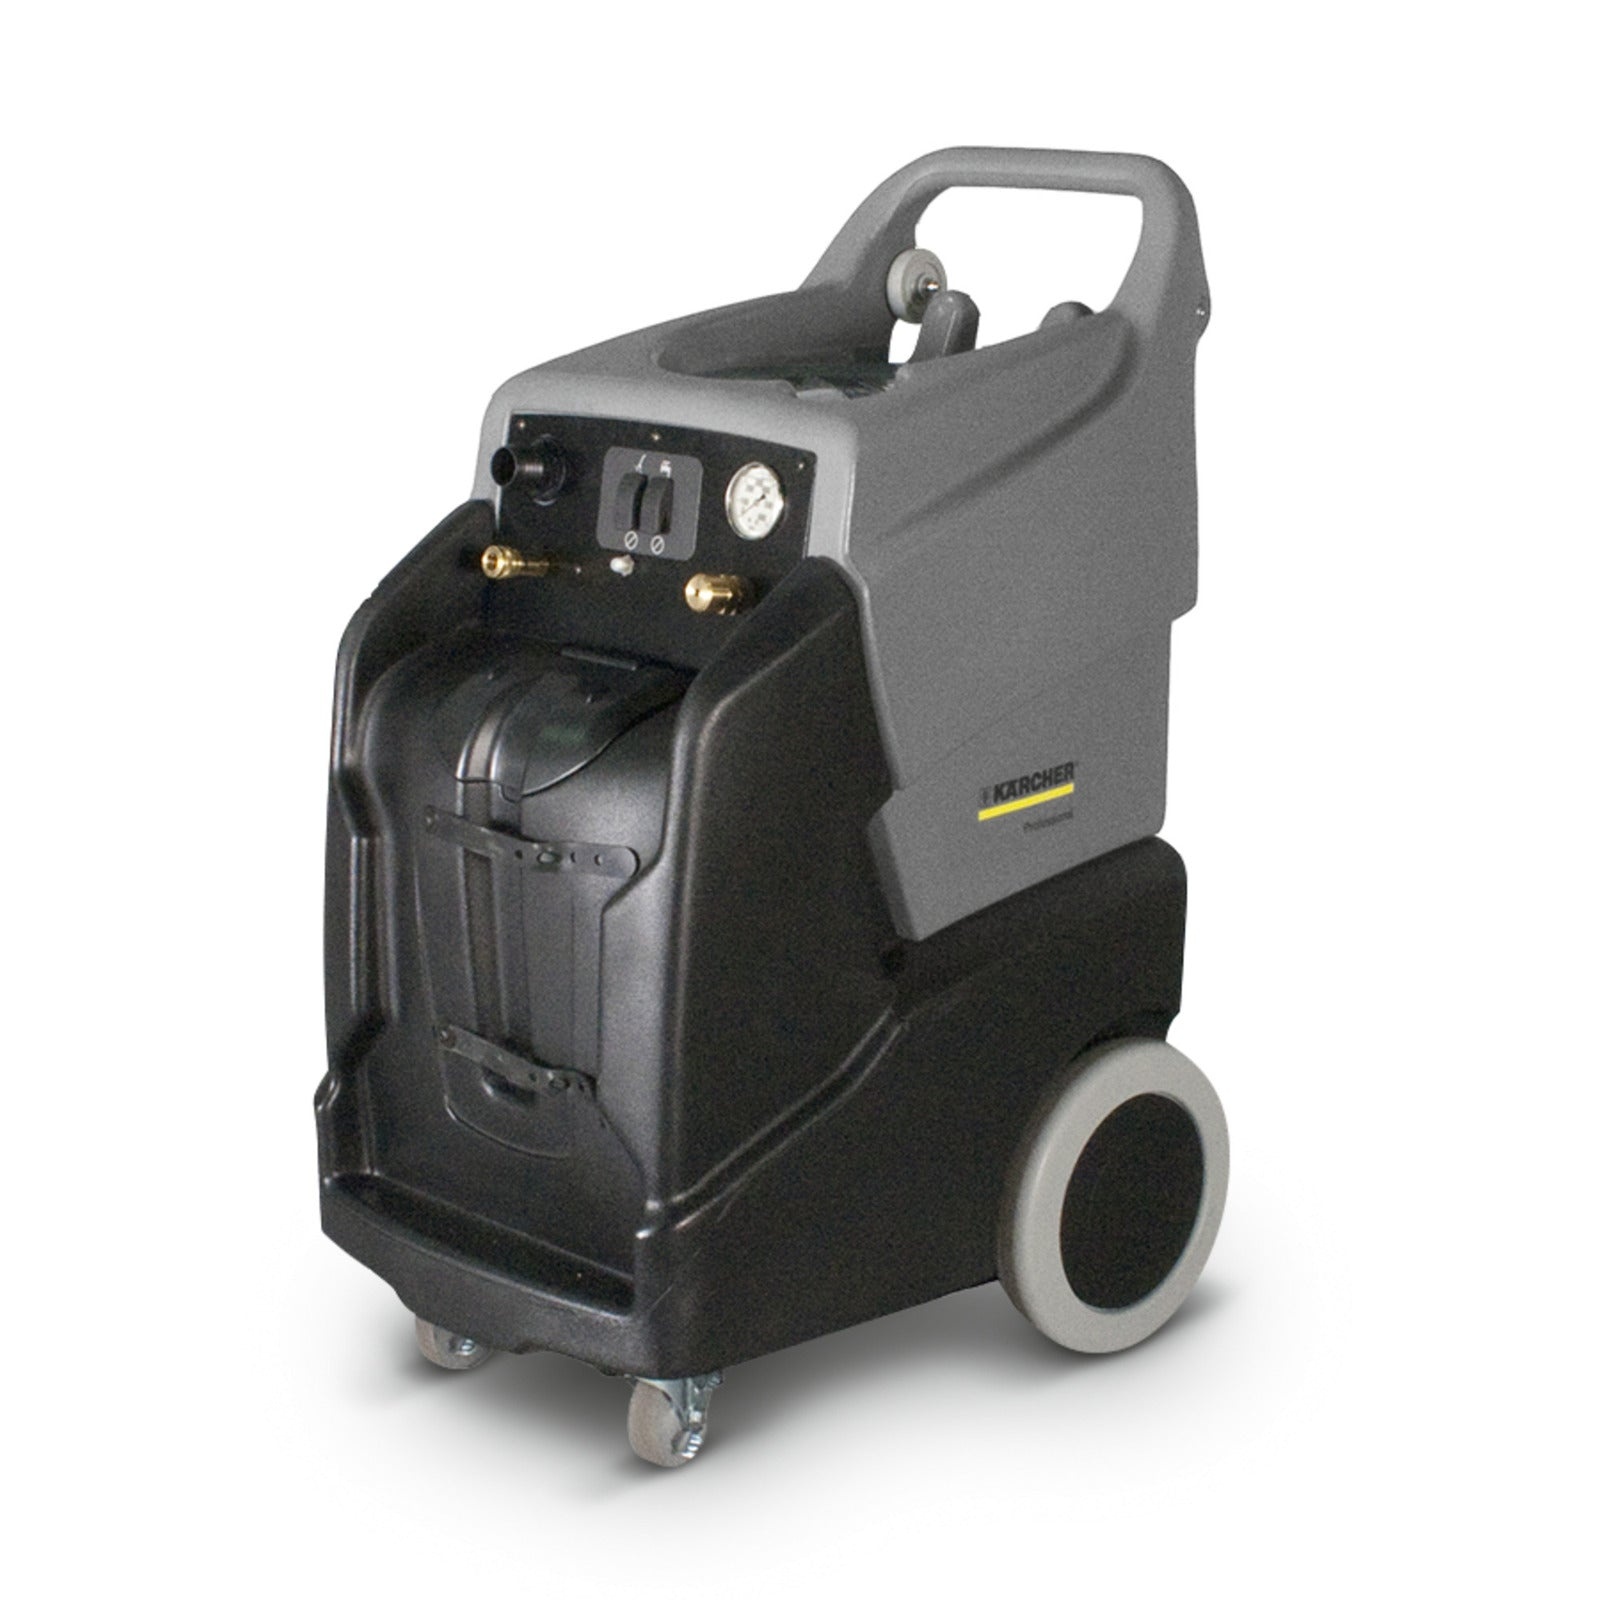
Karcher Conventional Box Extractor Puzzi 50/14 E Heated w/ Wand
Karcher Puzzi 50/35 C Carpet Extractor w/ Wand - Easy to transport - Adjustable Pump 0-500 psi - Waterlift 107" - Solution Tank 13 gallon and Recovery Tank 11 gallon - 1850 watt Heater
Brand: Karcher
Category: Home & Garden > Household Appliances > Floor & Steam Cleaners > Carpet Shampooers > Carpet Extractors